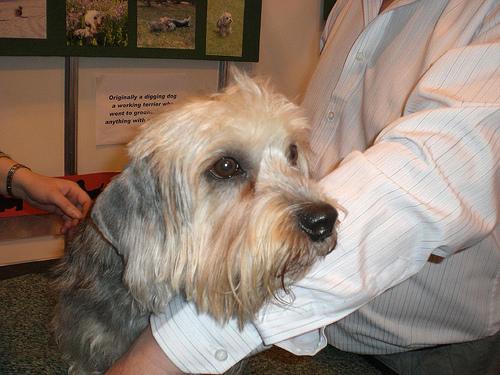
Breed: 211-n000052-Dandie_Dinmont